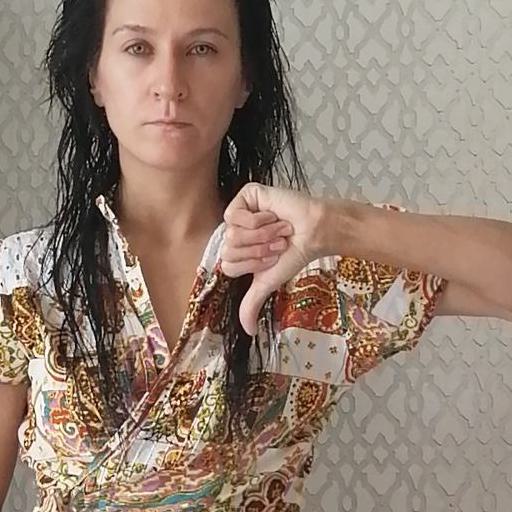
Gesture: dislike